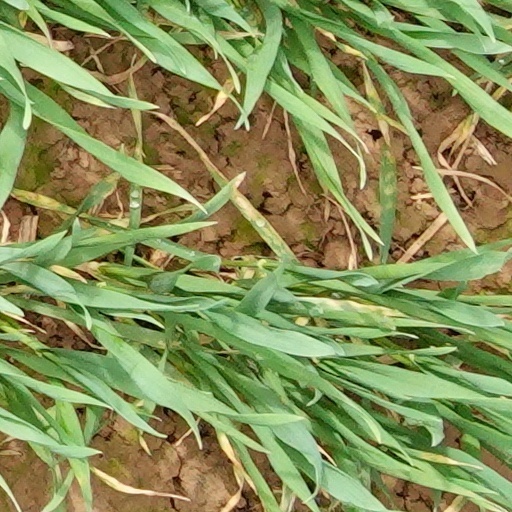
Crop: wheat